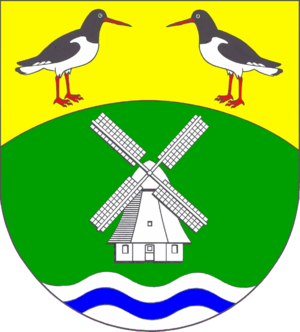
Vriksum
Coat of arms of Vriksum
Vriksum er en landsby og kommune beliggende i den østlige del af øen Før i Nordfrisland i det vestlige Sydslesvig. I administrativ henseende hører kommunen under Nordfrislands kreds i delstaten Slesvig-Holsten i det nordlige Tyskland. Kommunen samarbejder på administrativt plan med andre kommuner på Før og Amrum i Før-Amrum kommunefællesskab.